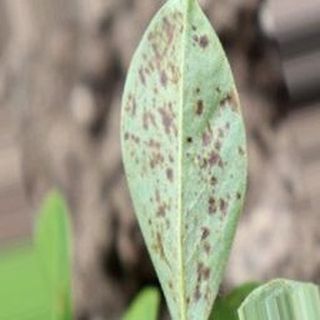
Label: groundnut_rust